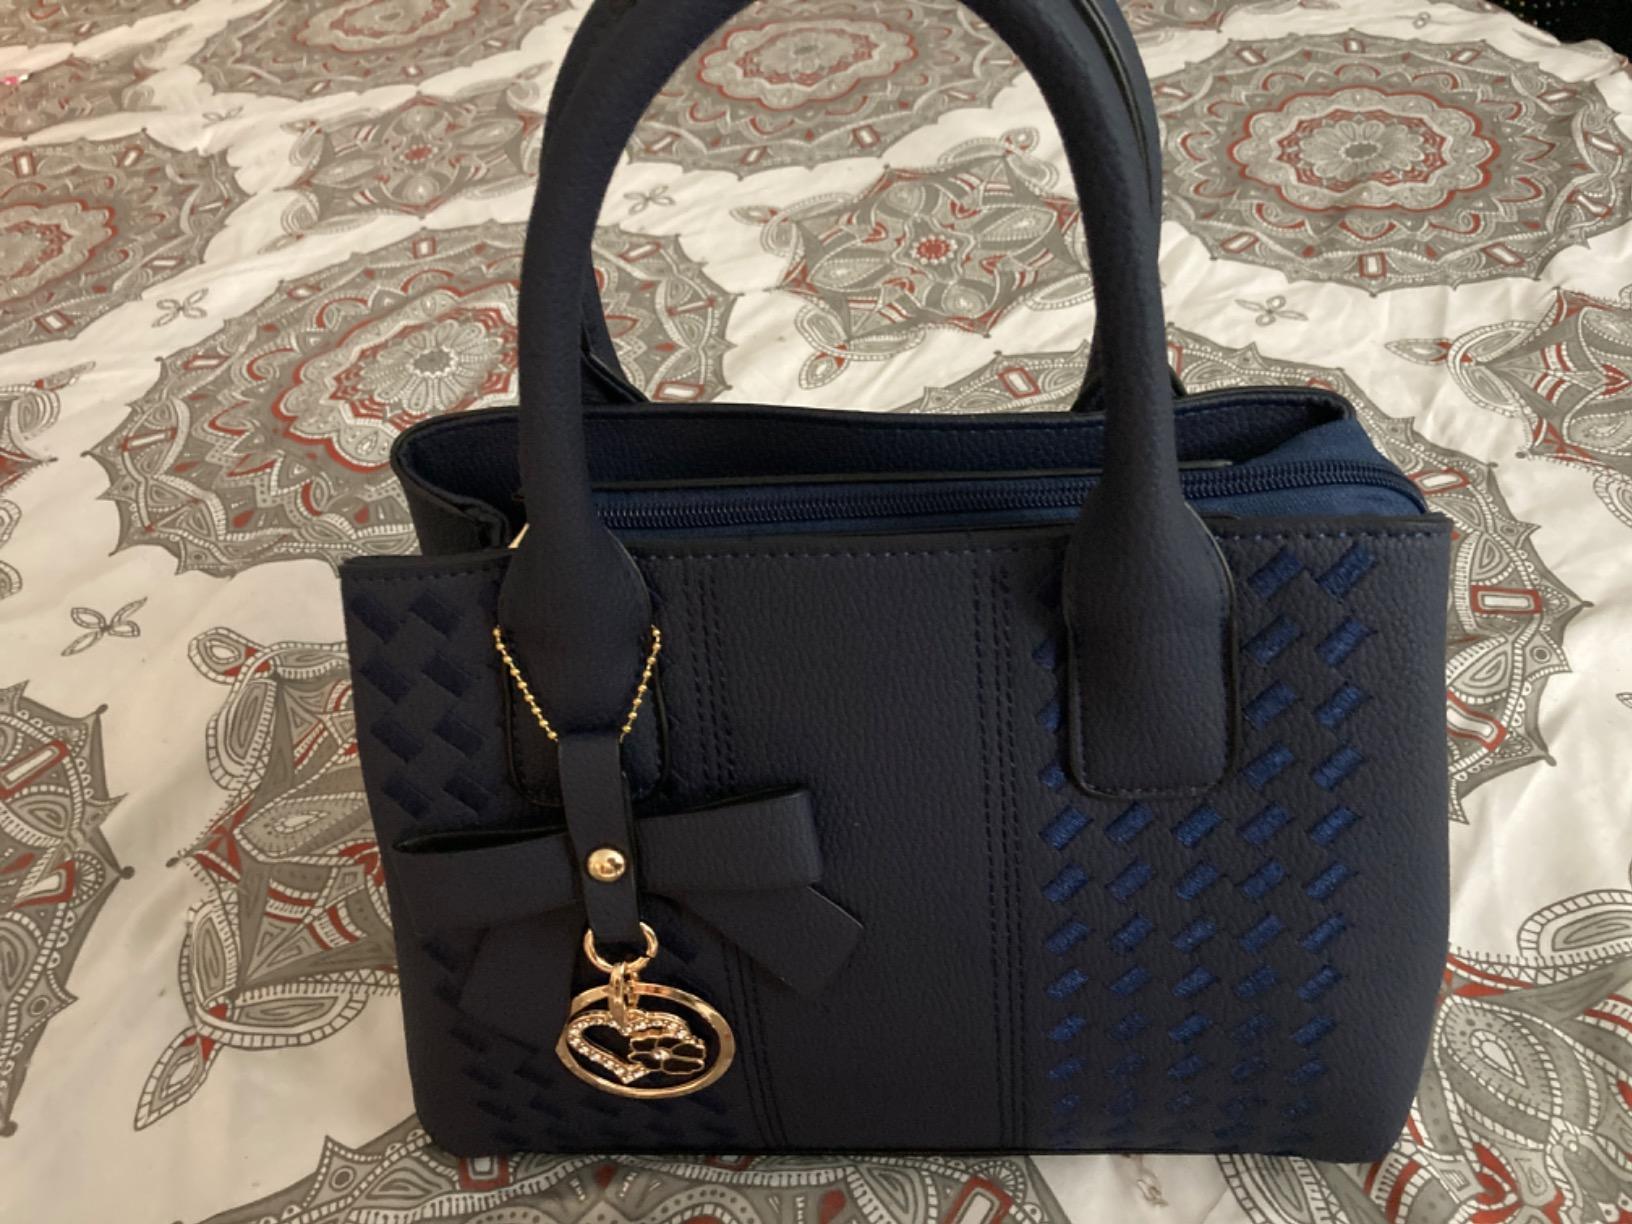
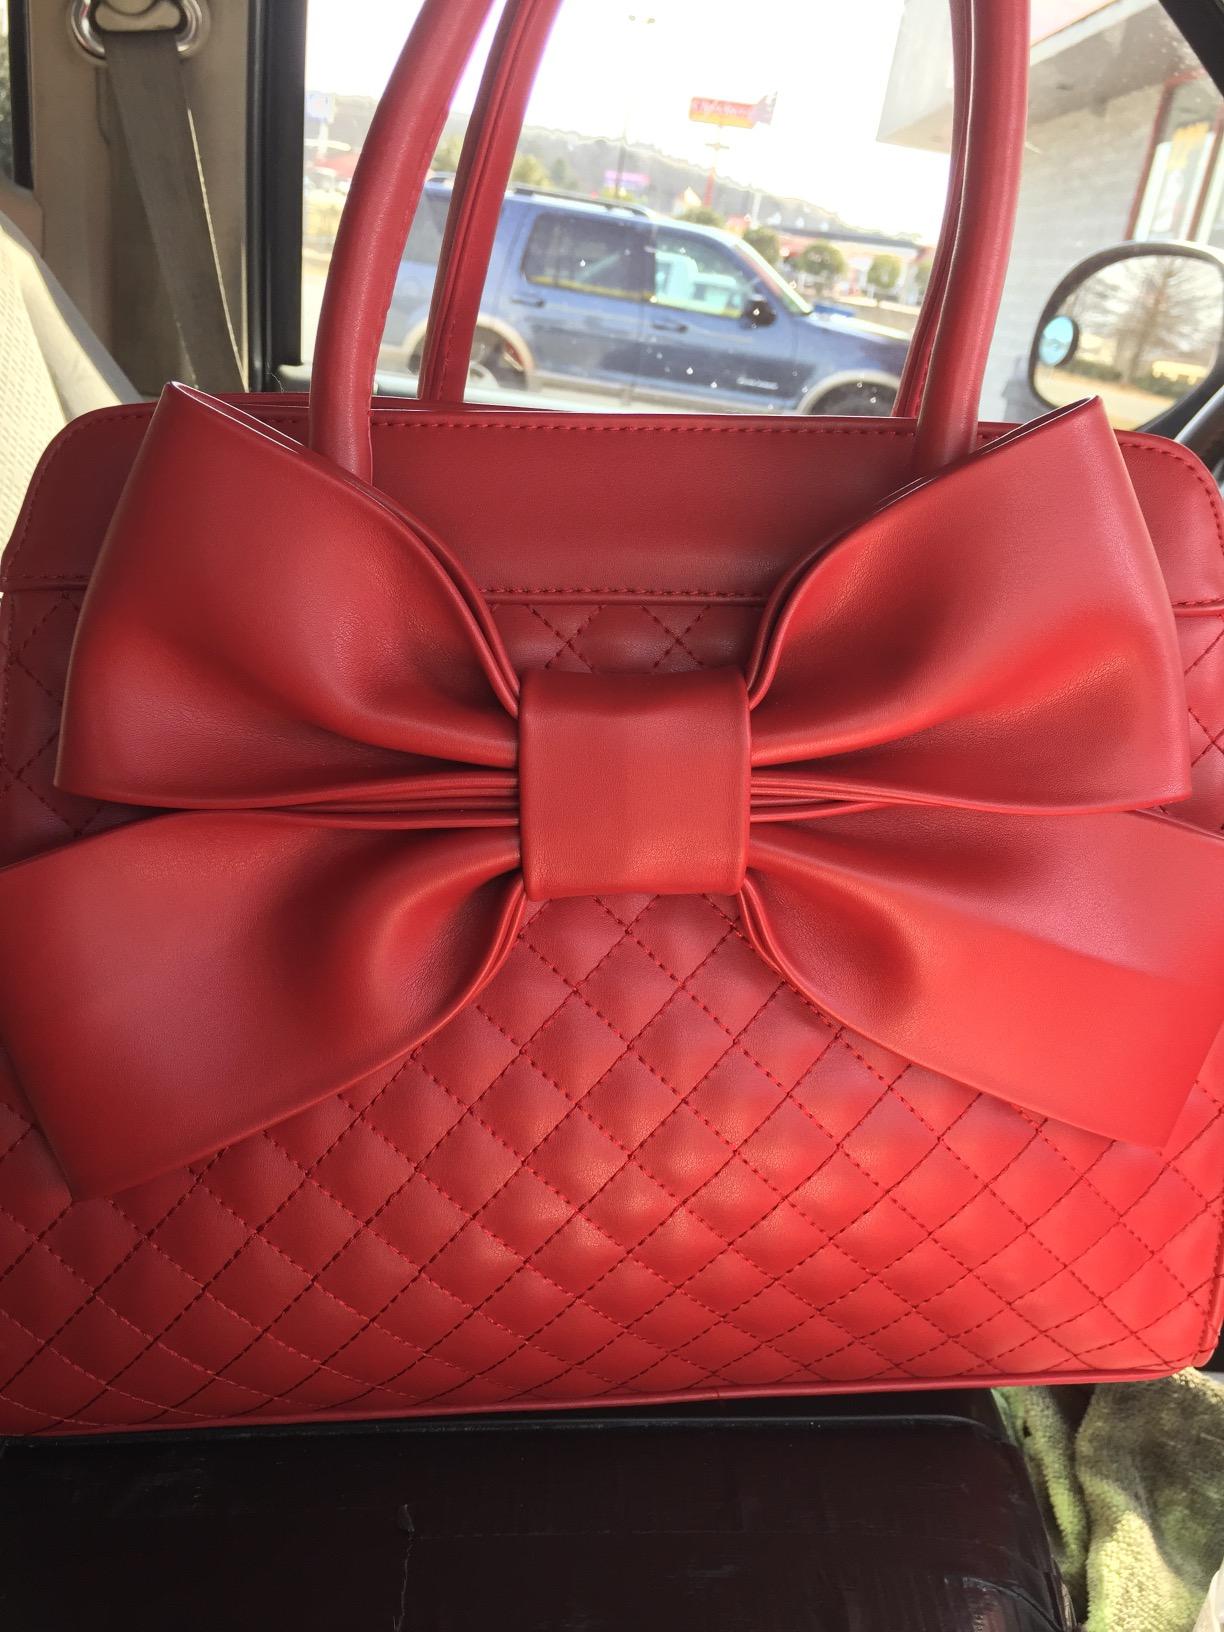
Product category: accessories_handbag
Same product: no